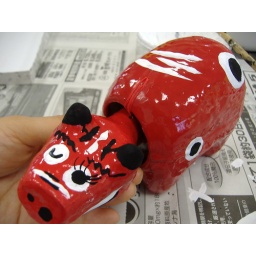
red cow in Aizu